Question: What is the bird standing on?
Tambaya: A kan me tsintuwar ke tsaye?
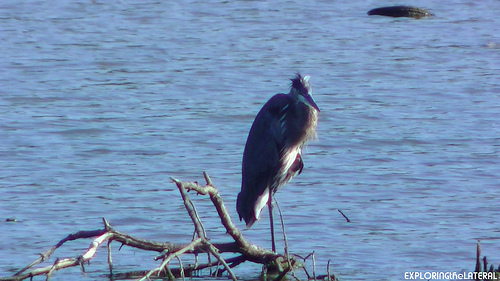
Answer: A branch.
Amsa: Akan reshen bishiya.